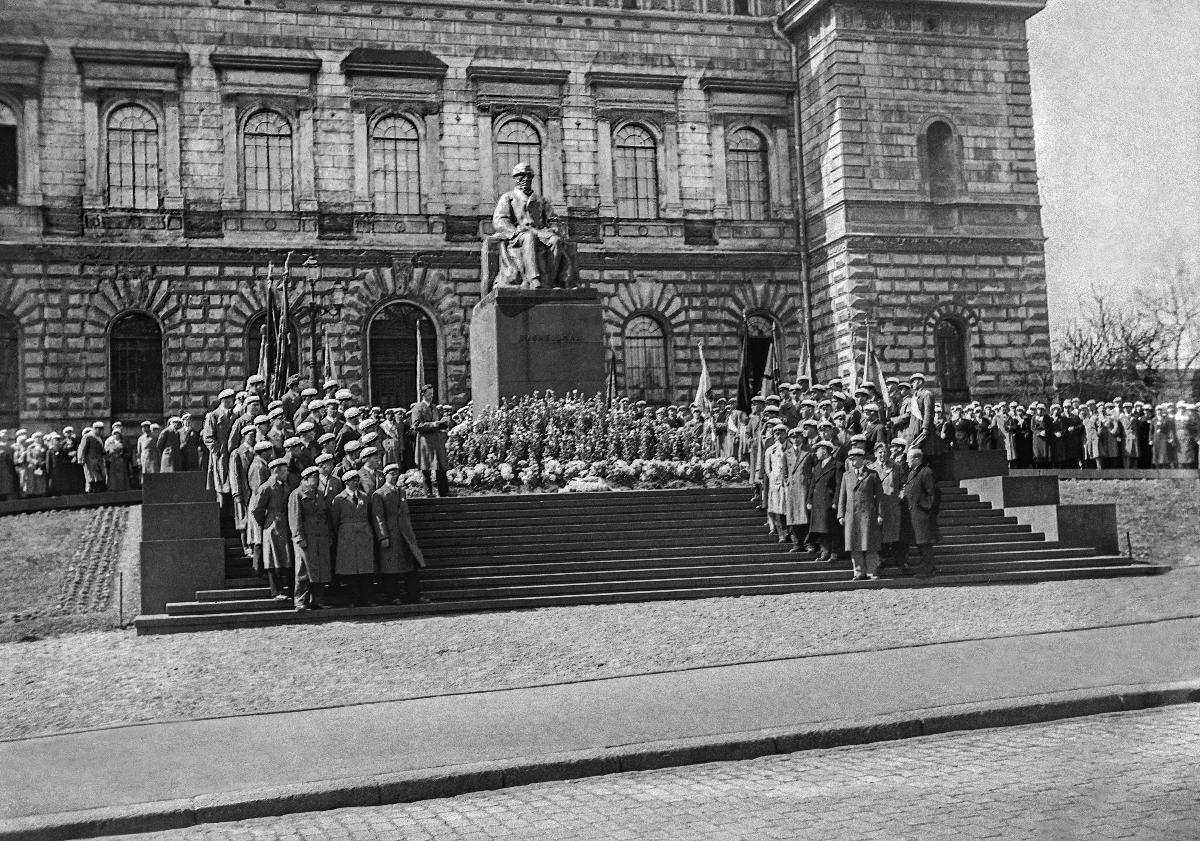
Snellmanin päivän juhlintaa
Firande av Snellmansdagen; Snellman's Day celebrations
sisällön kuvaus: Ylioppilaat Snellmanin patsaalla Snellmanin päivänä Helsingissä 12.5.1932. content description: Students at Snellman's statue on Snellman's Day in Helsinki 12.5.1932. innehållsbeskrivning: Studenterna vid Snellmans staty på Snellmandsdagen i Helsingfors 12.5.1932.
Kuvaaja: Sundström, Hugo, kuvaaja
Vuosi: 1932
Paikka: Suomi, Uusimaa, Helsinki; Suomi
Aiheet: suomalaisuus; juhlapäivät; patsaat; ylioppilaat; HBL; Finnish identity; holidays (celebrations); statues; celebrations; Finnishness; students; general upper secondary school graduates; finskhet; högtider; statyer; festdagar; finskheten; studenter